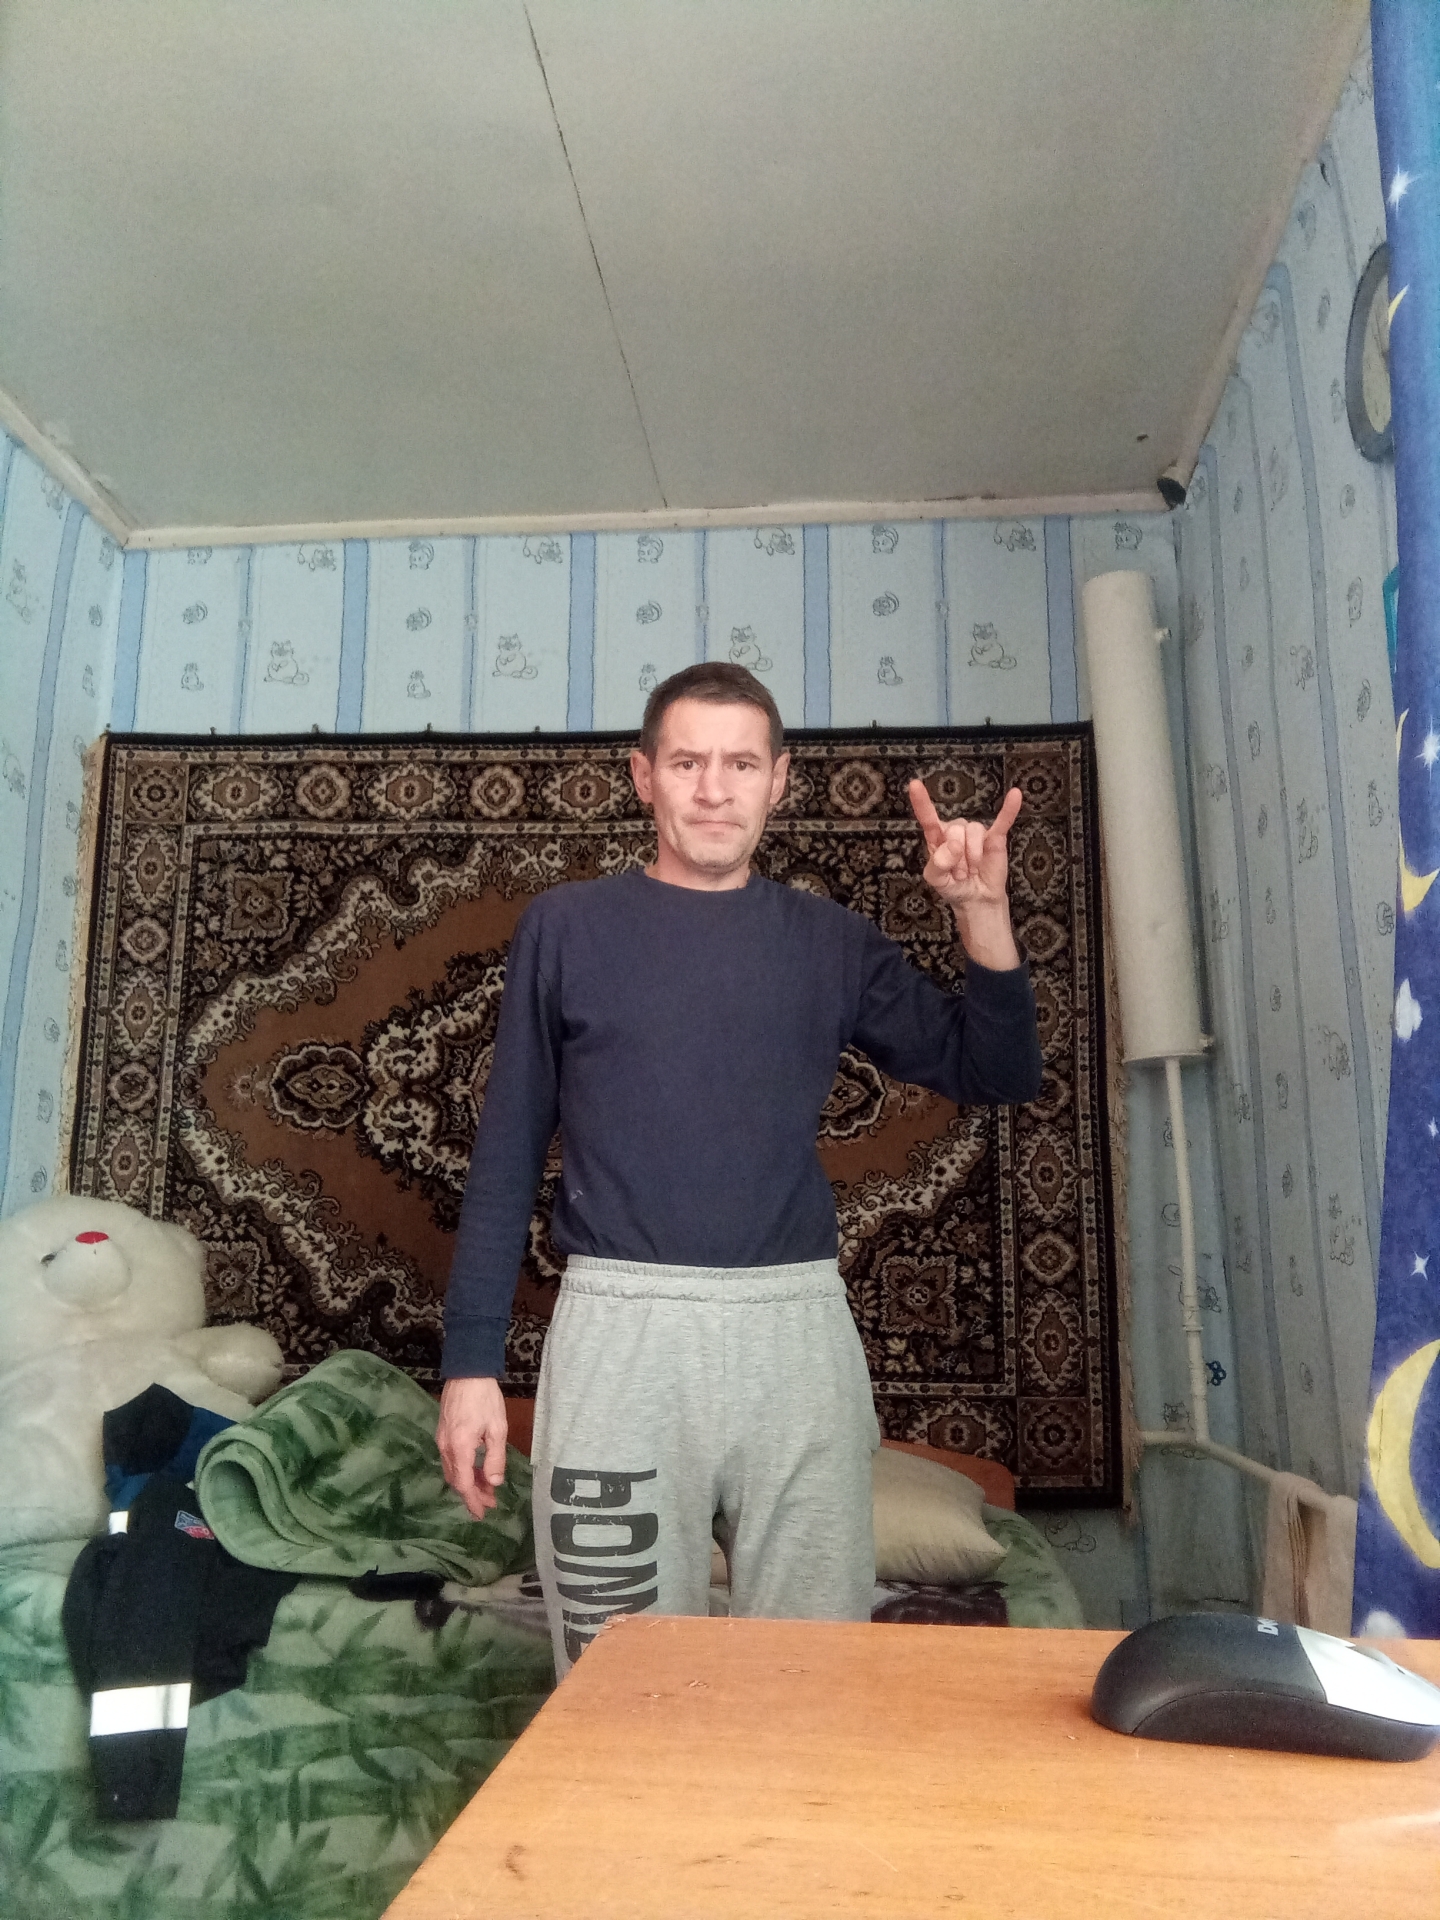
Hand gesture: rock